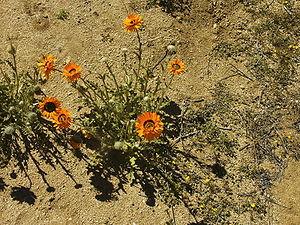
, Arctotis fastuosa (Jacquin), Namaqualand, Goegap Réserve naturelle, Cap-du-Nord, d'Afrique du Sud Galego: , Arctotis fastuosa (Jacquin), Namaqualand, Goegap, Sudáfrica Magyar: , Arctotis fastuosa (Jacquin), Namaqualand, Goegap, Dél-afrikai Köztársaság Italiano: , Arctotis fastuosa (Jacquin), Namaqualand, Goegap Aree naturali protette, Capo Settentrionale/Northern Cape, Sudafrica Lëtzebuergesch: , Arctotis fastuosa (Jacquin), Namaqualand, Goegap Naturschutzgebitt, Nordkaap, Südafrika Lietuvių: , Arctotis fastuosa (Jacquin), Namaqualand, Goegap, Šiaurės Kapas, Pietų Afrikos Respublikos
Arctotis est un genre de la famille des Asteraceae. Il comprend environ 80 espèces de plantes à fleur originaires du sud de l'Afrique, de l'Angola jusqu'à l'Afrique du Sud.